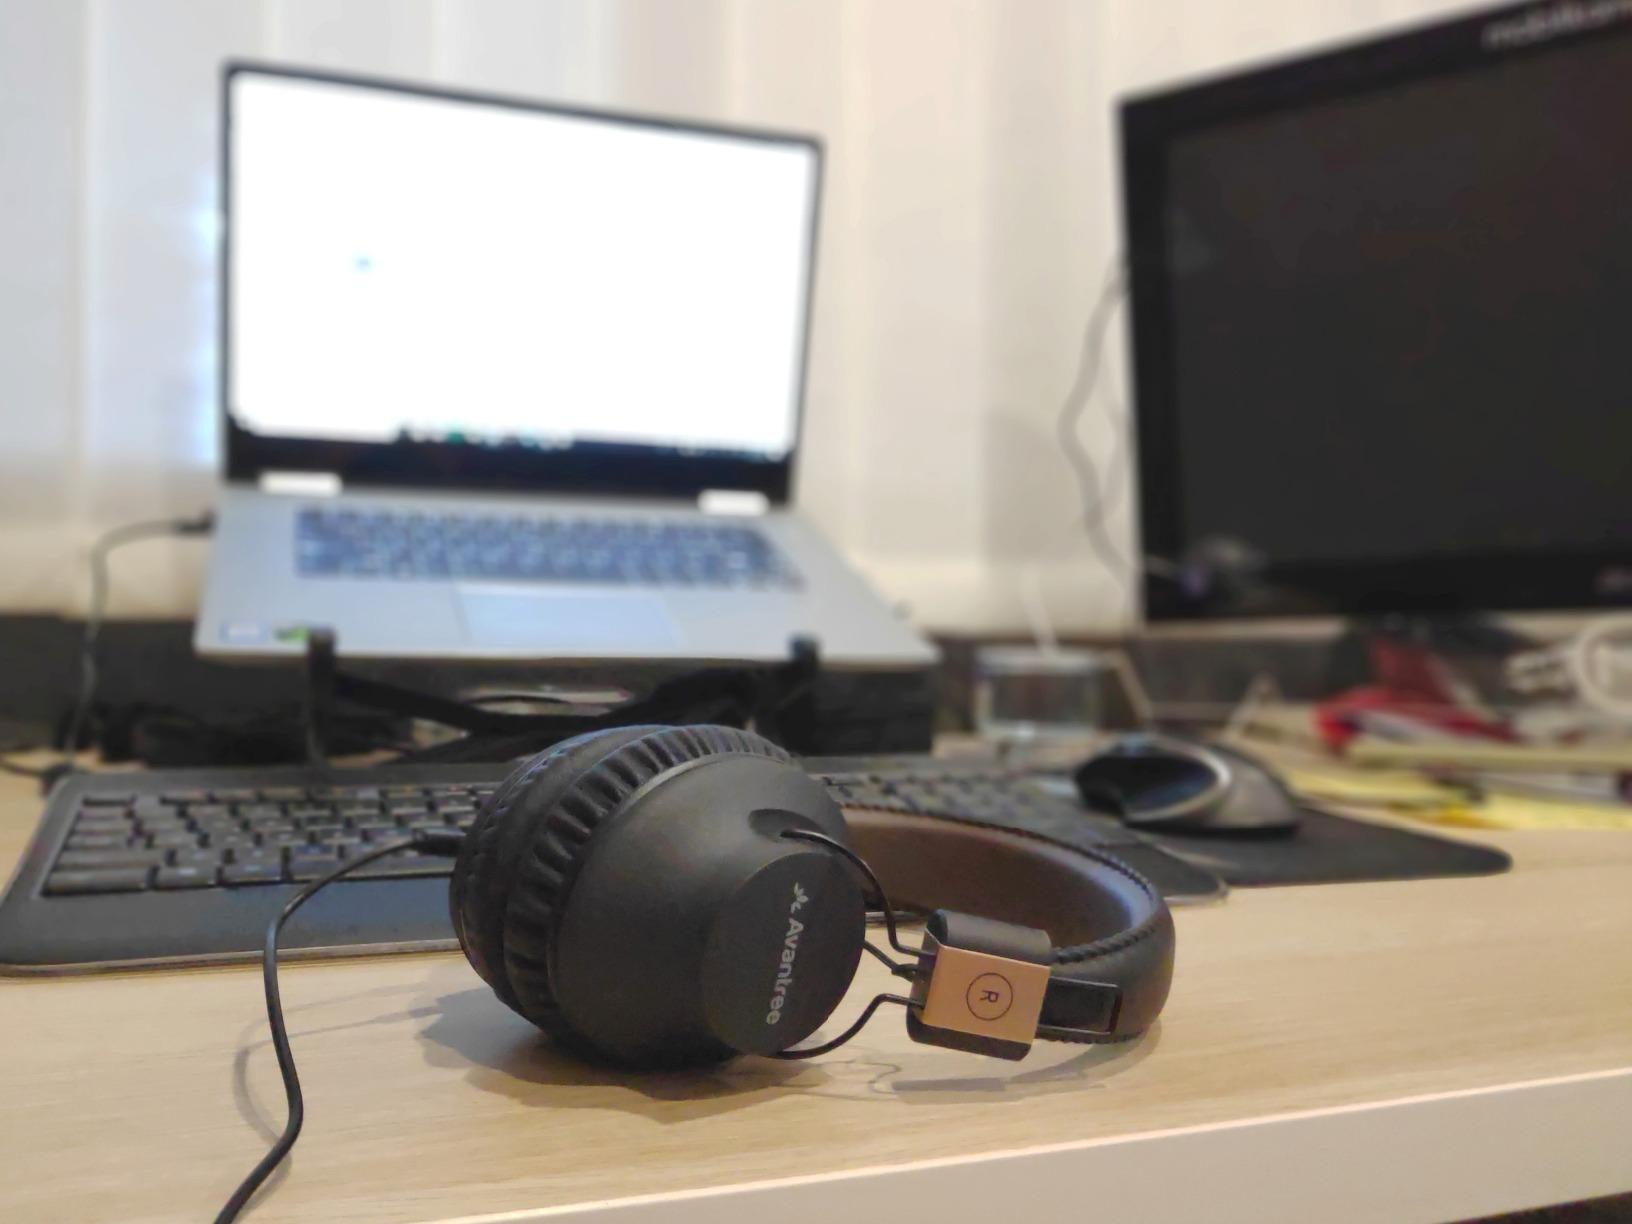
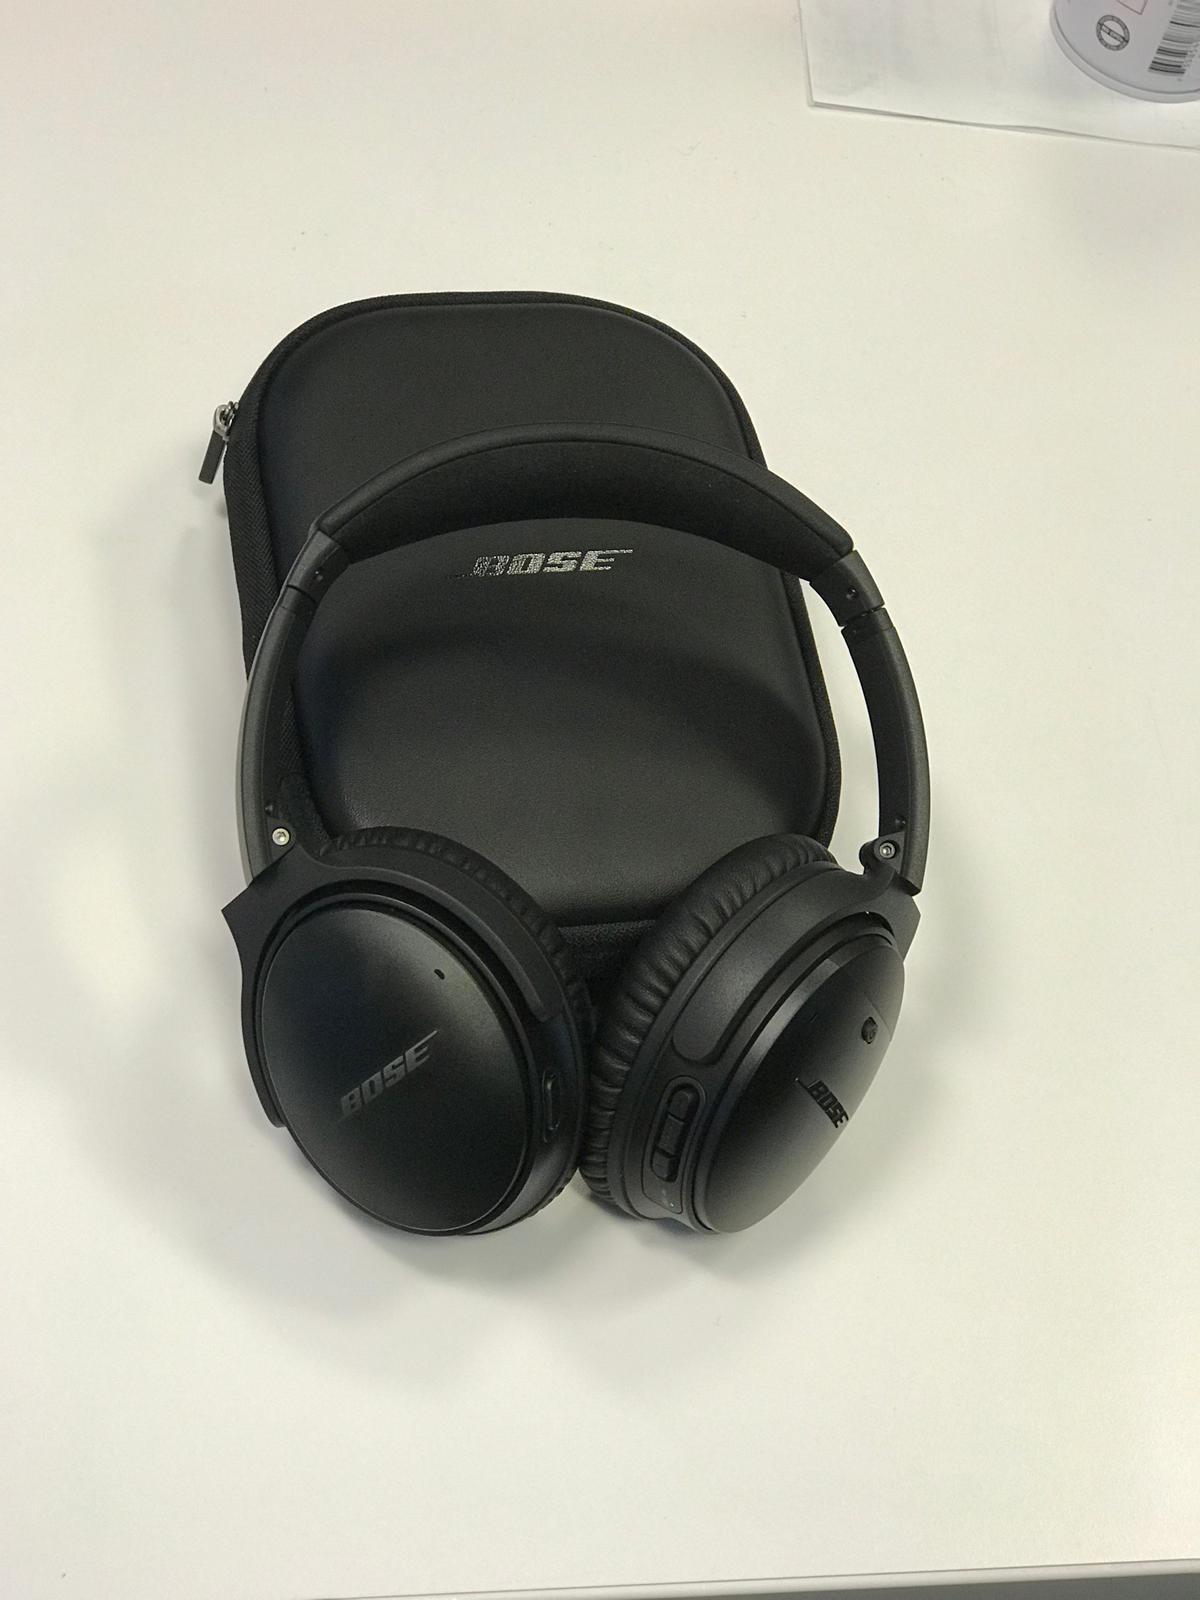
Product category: headphones
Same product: no